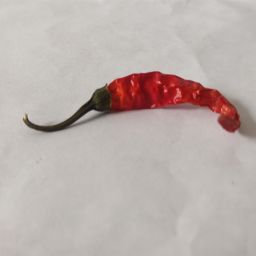
Crop: Chile Pepper
Quality: Dried